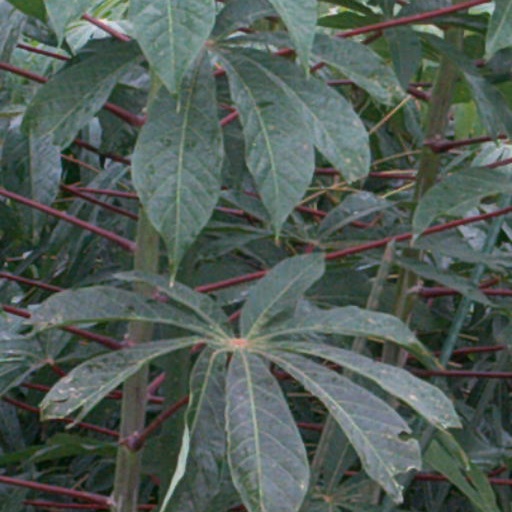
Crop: cassava